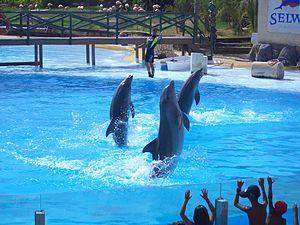
Selwo Marina est un parc zoologique marin espagnol situé en Andalousie, dans la province de Malaga à Benalmádena. Fondé en 2002, il est la propriété de la multinationale espagnole Parques Reunidos, qui exploite également le parc zoologique Selwo Aventura dans la même province.